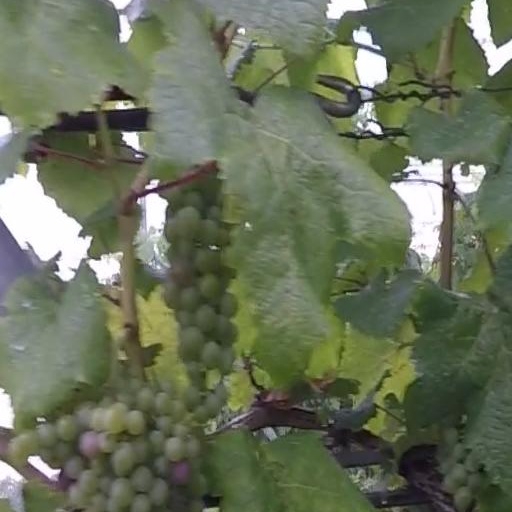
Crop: grape